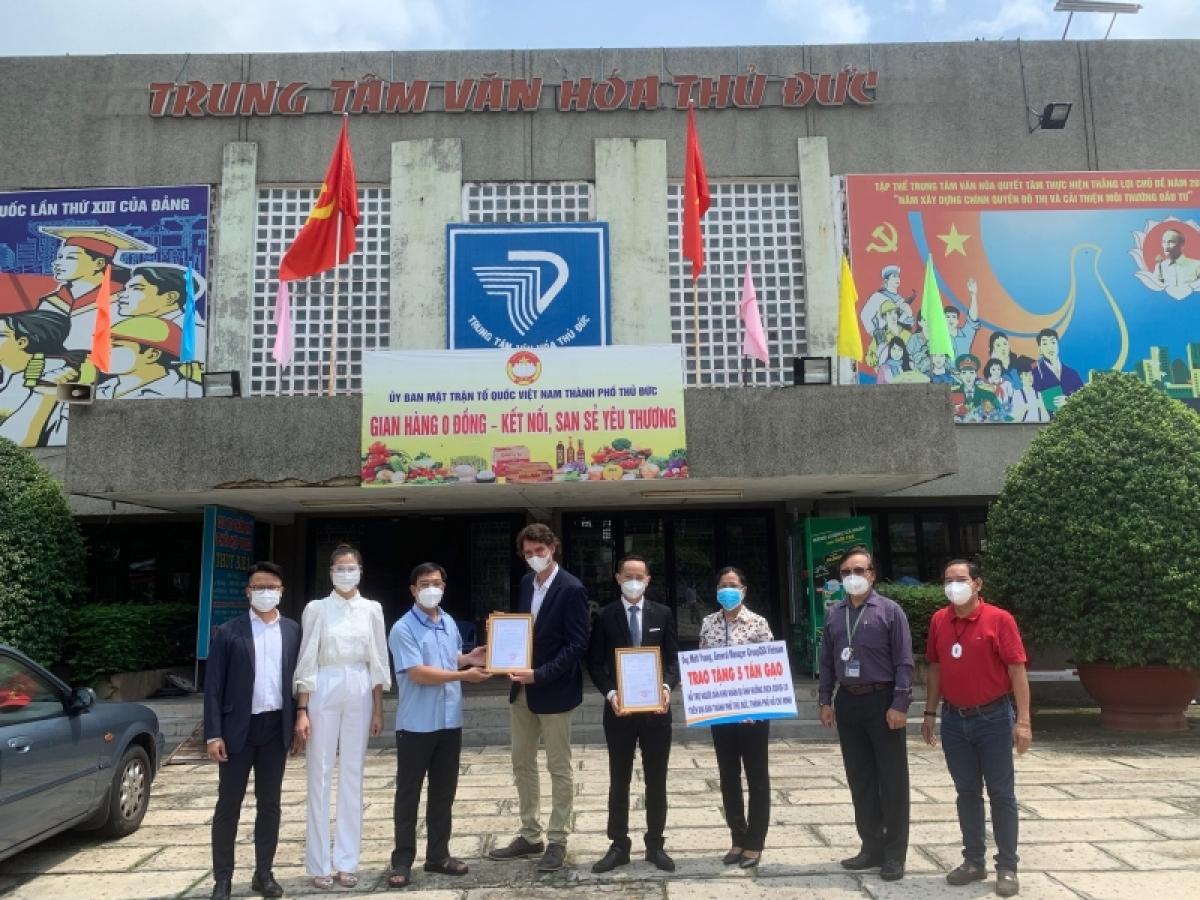
người đàn ông cao nhất đang đứng vị trí thứ tư từ trái qua